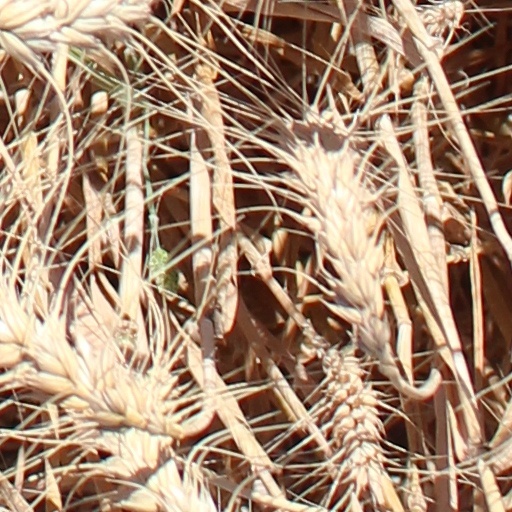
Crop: wheat